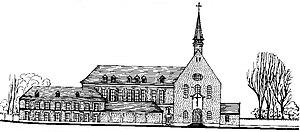
L’Institution du Sacré-Cœur est un ensemble scolaire regroupant un collège et un lycée, privé catholique d'enseignement général, lié à l'état par contrat d'association, à Tourcoing. Il est sous tutelle des Oblates missionnaires de l'Assomption, congrégation fondée en 1839 par Emmanuel d'Alzon. Cet établissement compte 941 élèves.